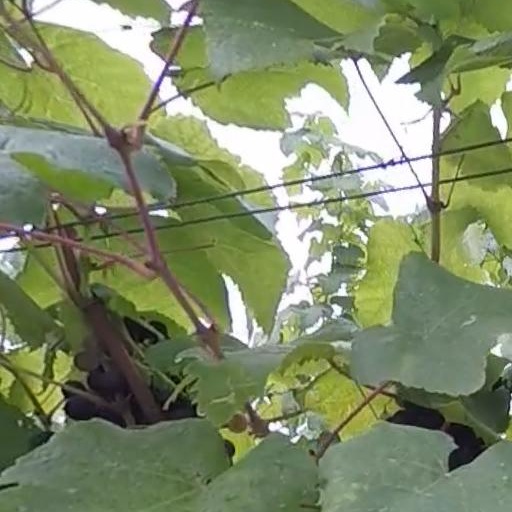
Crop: grape